Quantum secret sharing

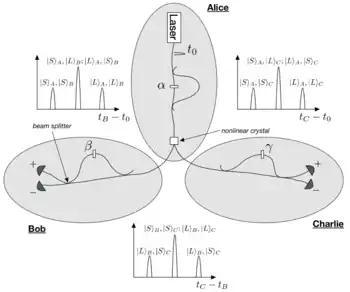
Two-photon quantum secret sharing (QSS) setup via spontaneous parametric down-conversion (SPDC)

Using formula_20 where X and Y are either 'S' for short path or 'L' for long path and i and j are one of 'A', 'B', or 'C' to label a participant's interferometer, this notation describes the arbitrary path taken for any combination of two participants. Notice that formula_21 and formula_22 where j is either 'B' or 'C' are indistinguishable processes as the time difference between the two processes are exactly the same. The same is true for formula_23 and formula_24 Describing these indistinguishable processes mathematically,